Thomas Gustafsson (bobsleigh)

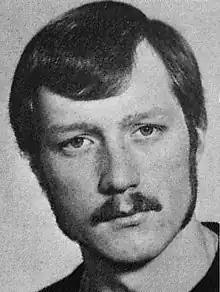

Thomas Gustafsson (also Morghult; born 29 March 1948) is a retired Swedish bobsledder. He finished 11th in the four man event at the 1972 Winter Olympics.